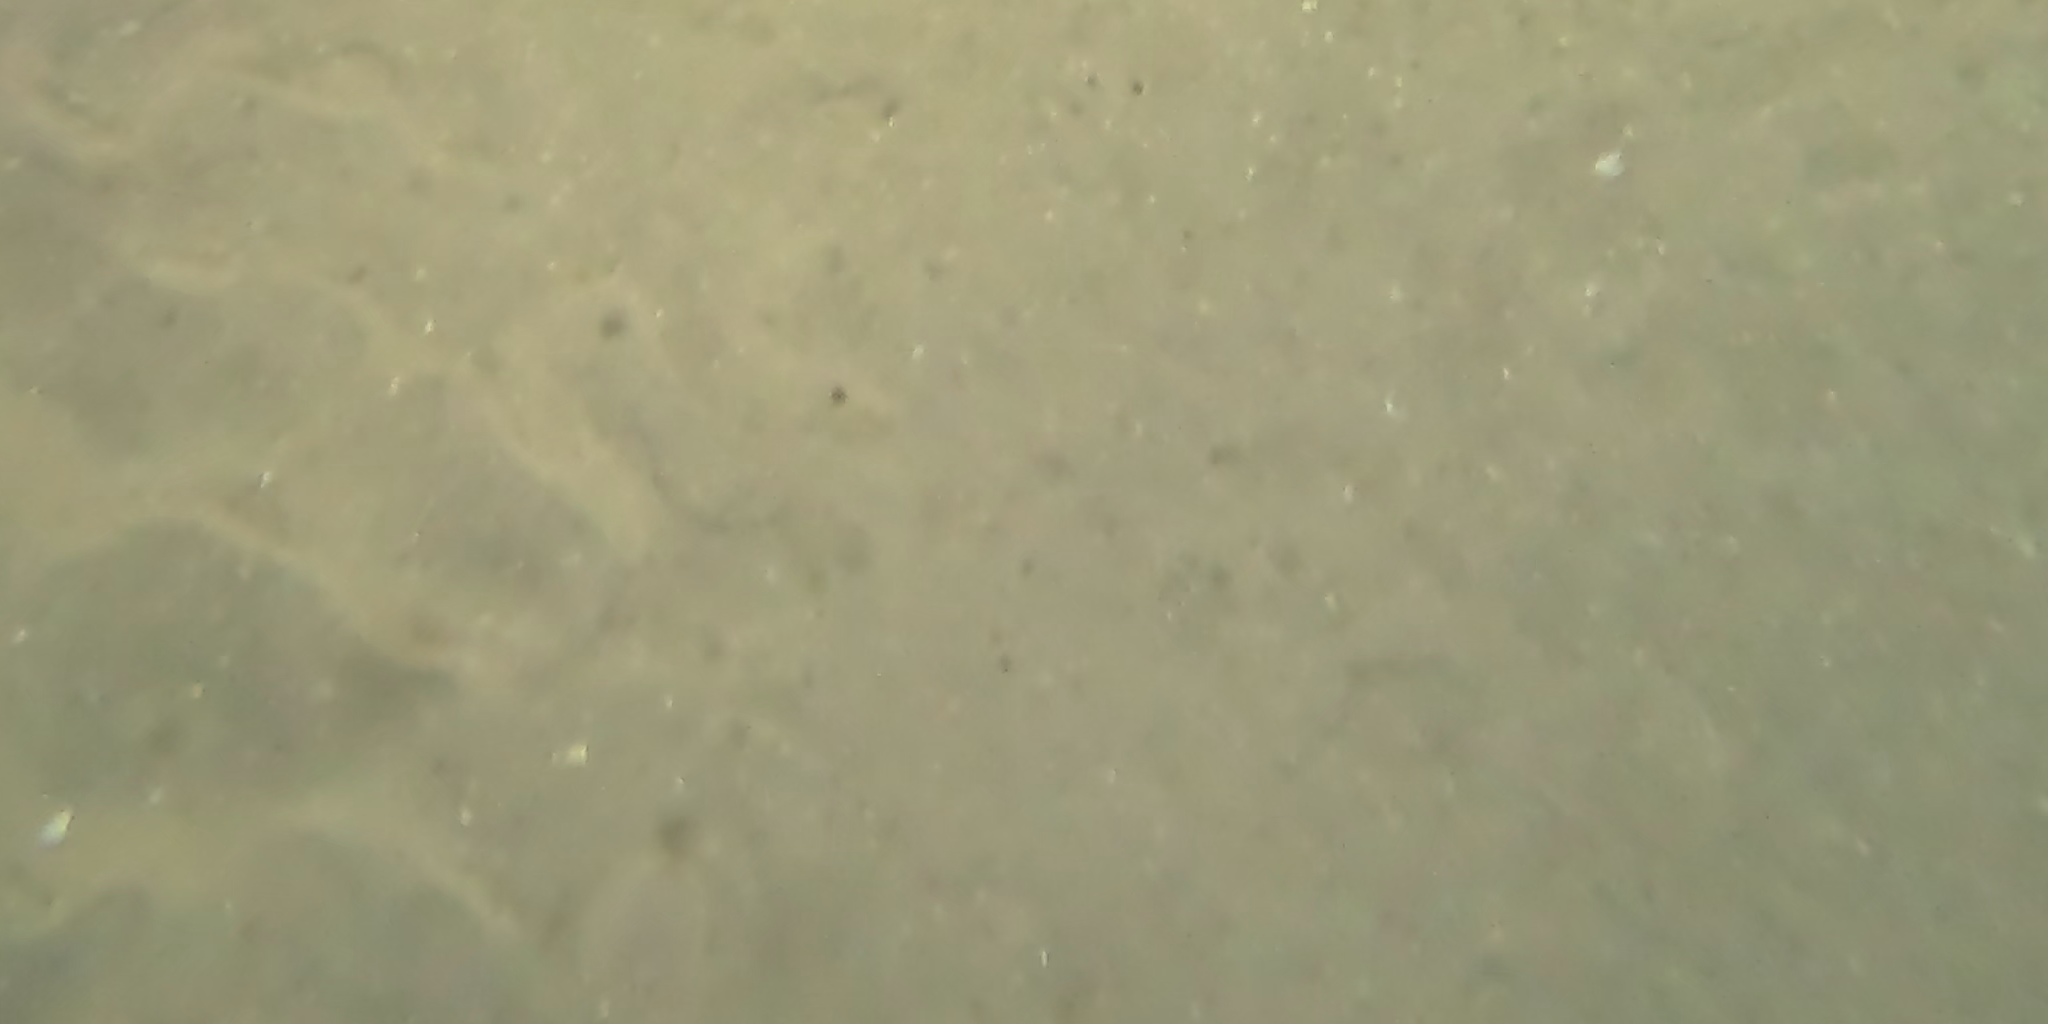
Seabed habitat: sand